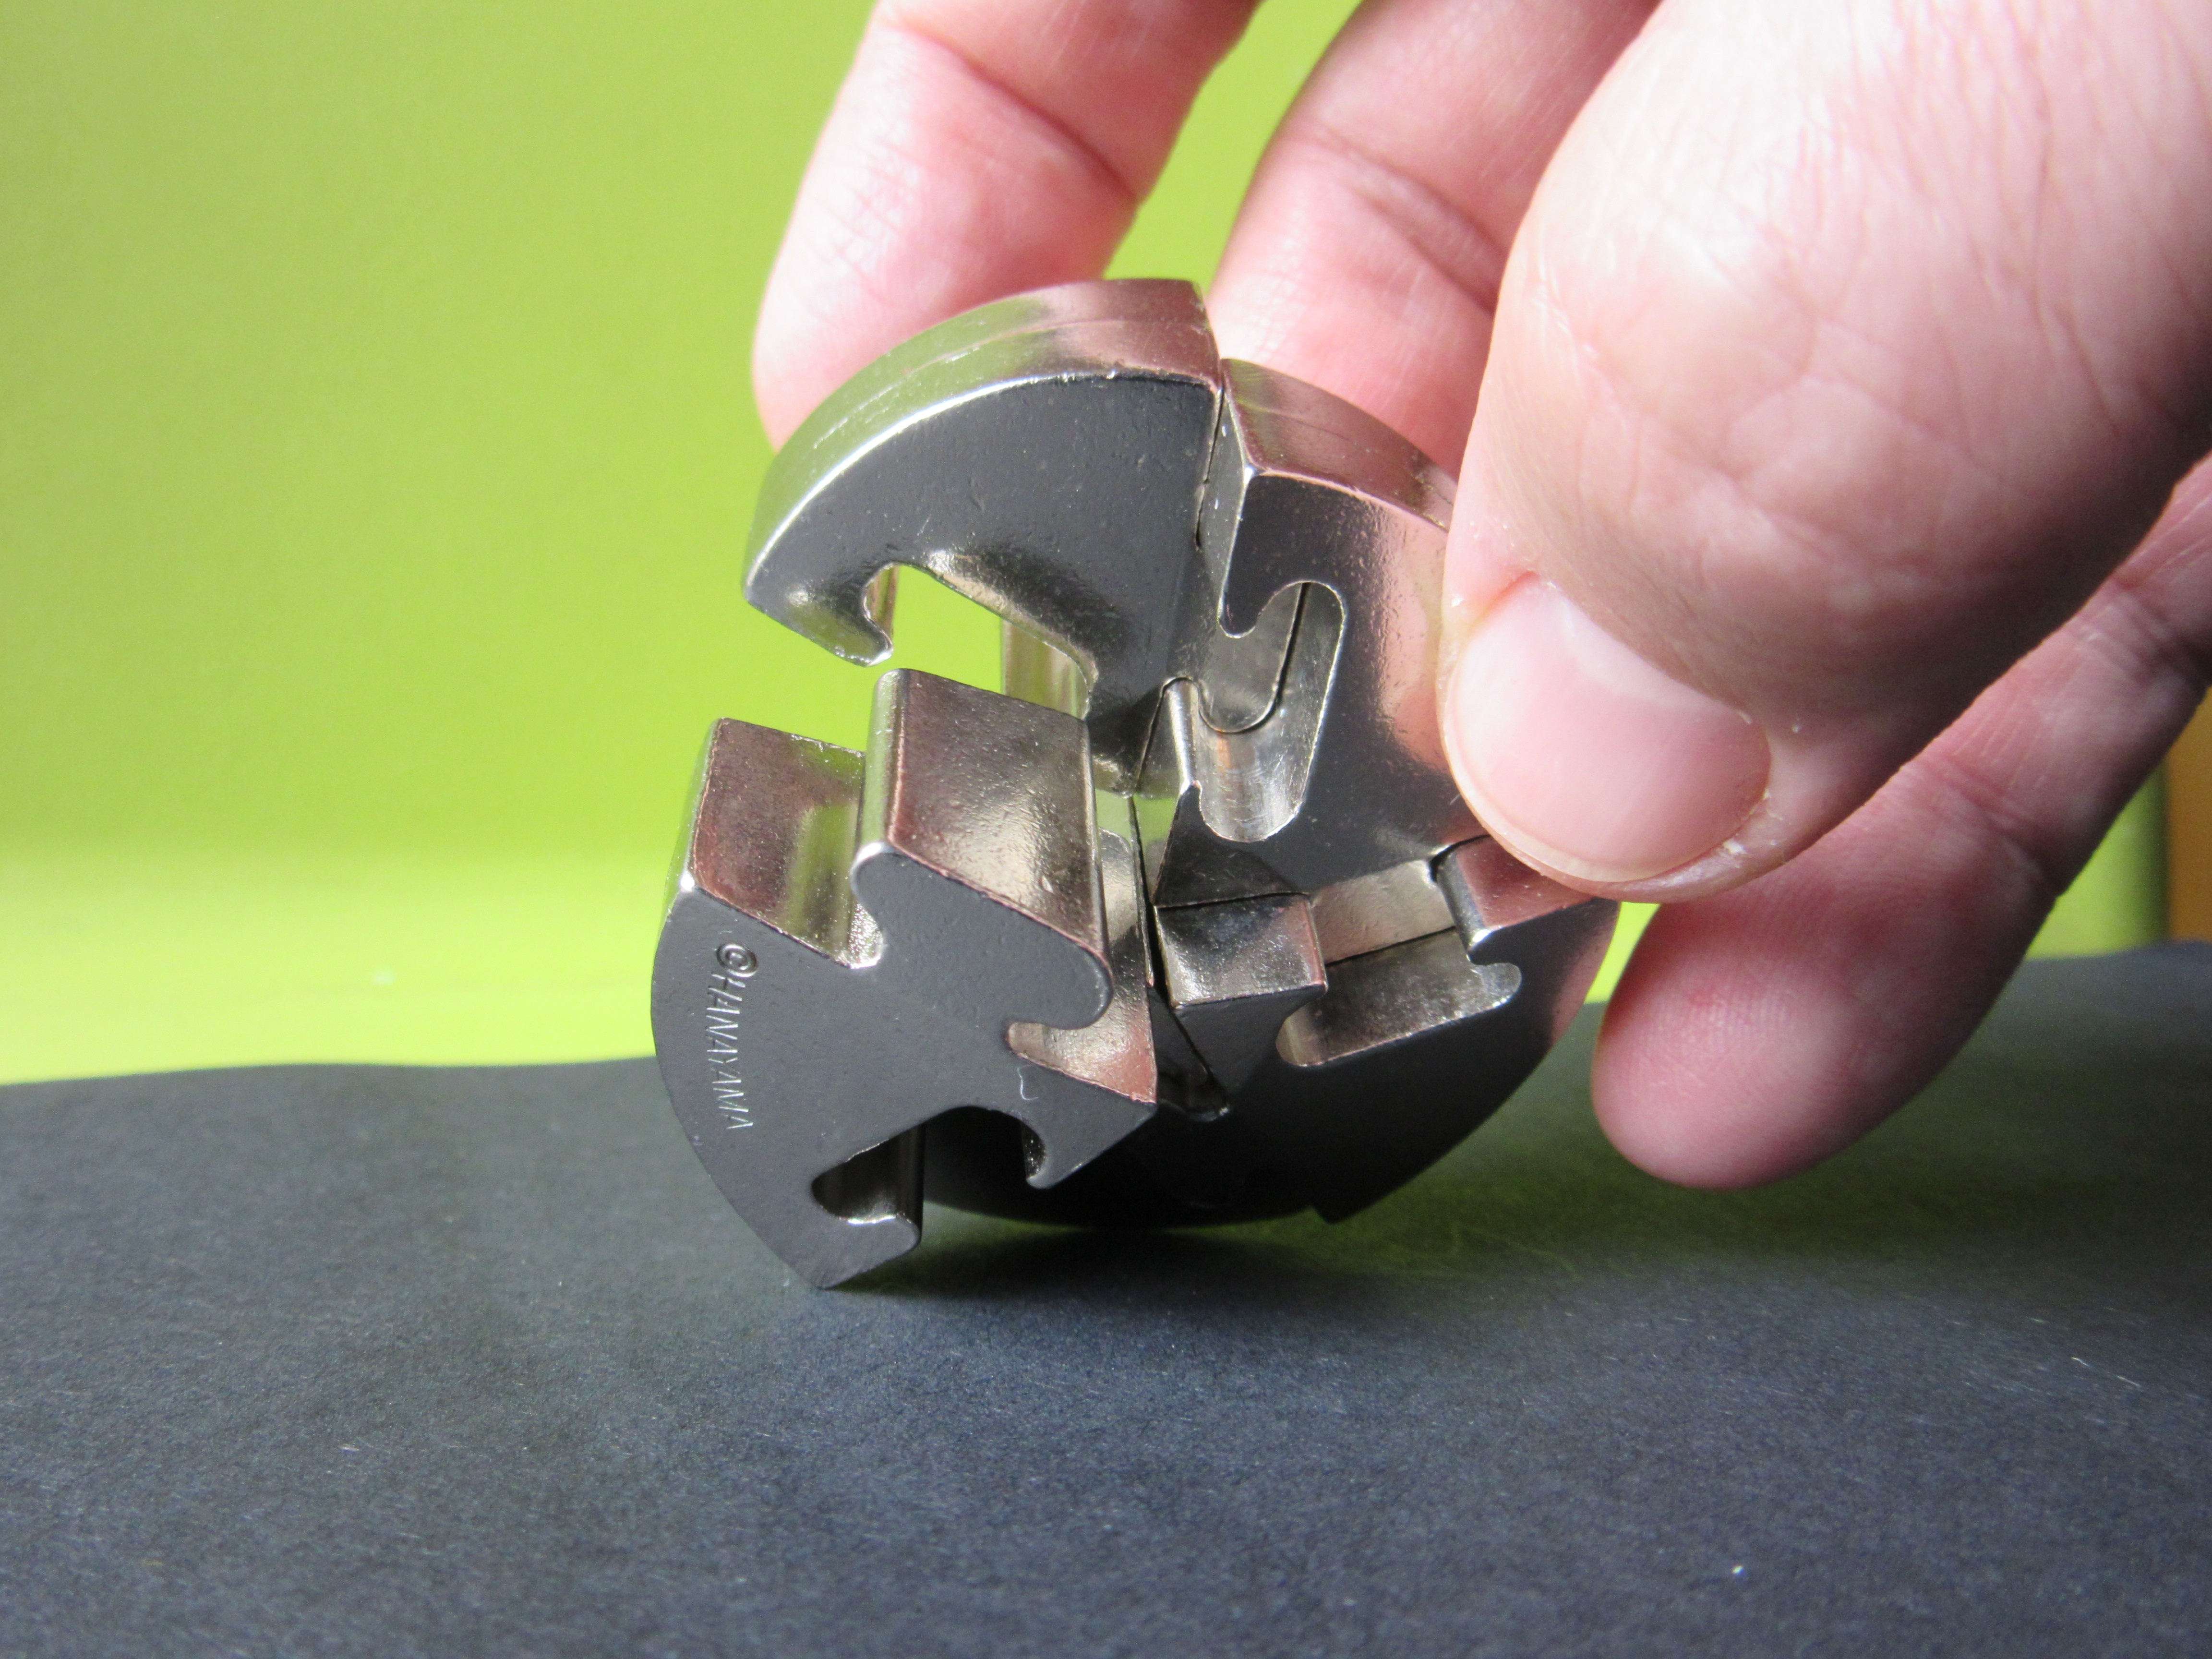
hand, wheel, play, metal, machine, toys, teeth, puzzle, patience, shiny, puzzles, pieces of the puzzle, metal puzzle